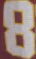
Number: 8